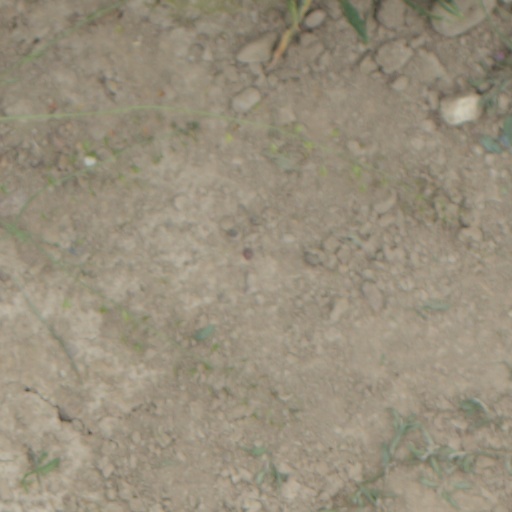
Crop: wheat